SNX8

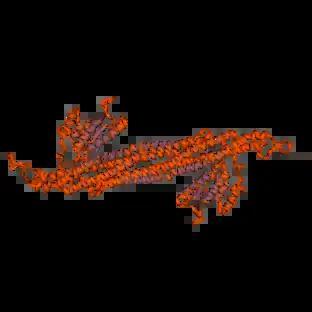

The SNX8 is a sorting nexin protein involved in intracellular molecular traffic from the early endosomes to the trans-golgi network. It is suggested that it acts as an adaptor protein in events related to immune response and cholesterol regulation, for example. As a protein of the SNXs family, the SNX8 is formed of 465 aminoacids and presents a BAR domain and a PX domain which are very relevant in relation to its functions. Furthermore, SNX8 study is motivated by its medical significance in relation to diseases such as Alzheimer's Disease, cancer, neurodevelopmental malformations and to its role in fighting against viral infections.